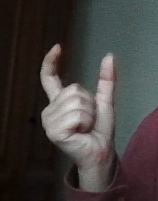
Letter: nun